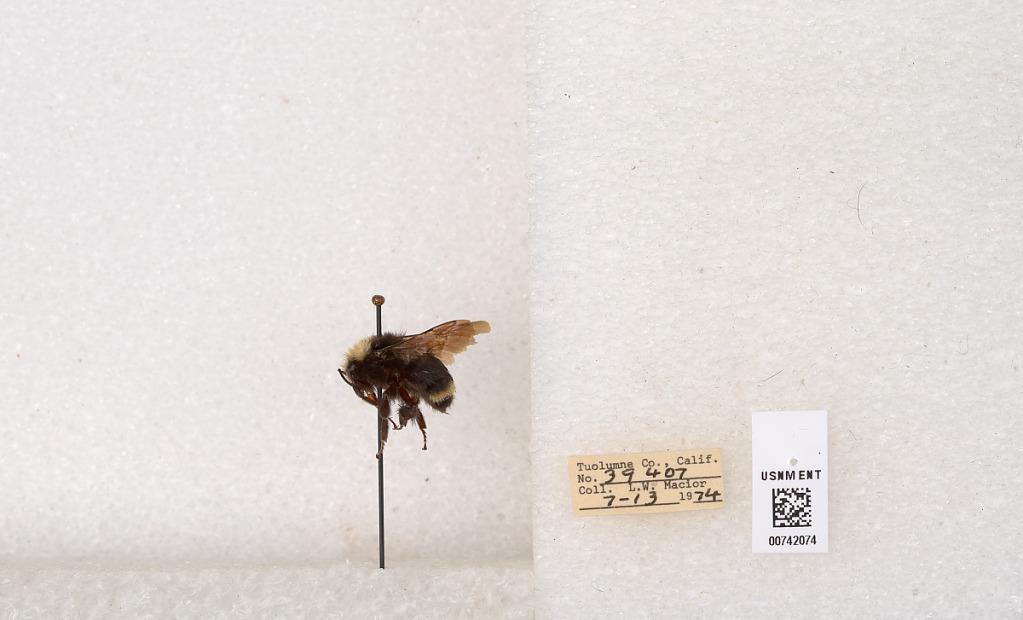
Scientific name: Bombus (Pyrobombus) vosnesenskii Radoszkowski
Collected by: L. Macior
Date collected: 1974-7-13
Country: United States
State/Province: California
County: Tuolumne
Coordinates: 37.9712, -120.228